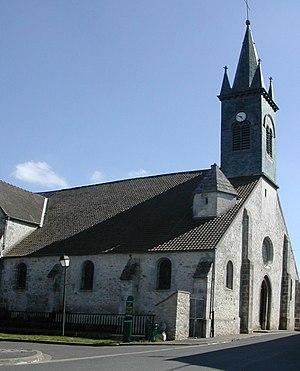
Eglise de Pussay
Pussay est une commune française située à soixante-deux kilomètres au sud-ouest de Paris dans le département de l'Essonne en région Île-de-France.